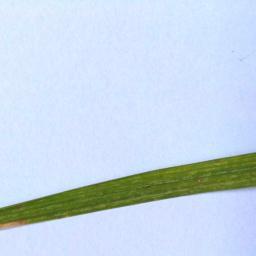
Label: Rice___Leaf_Blast